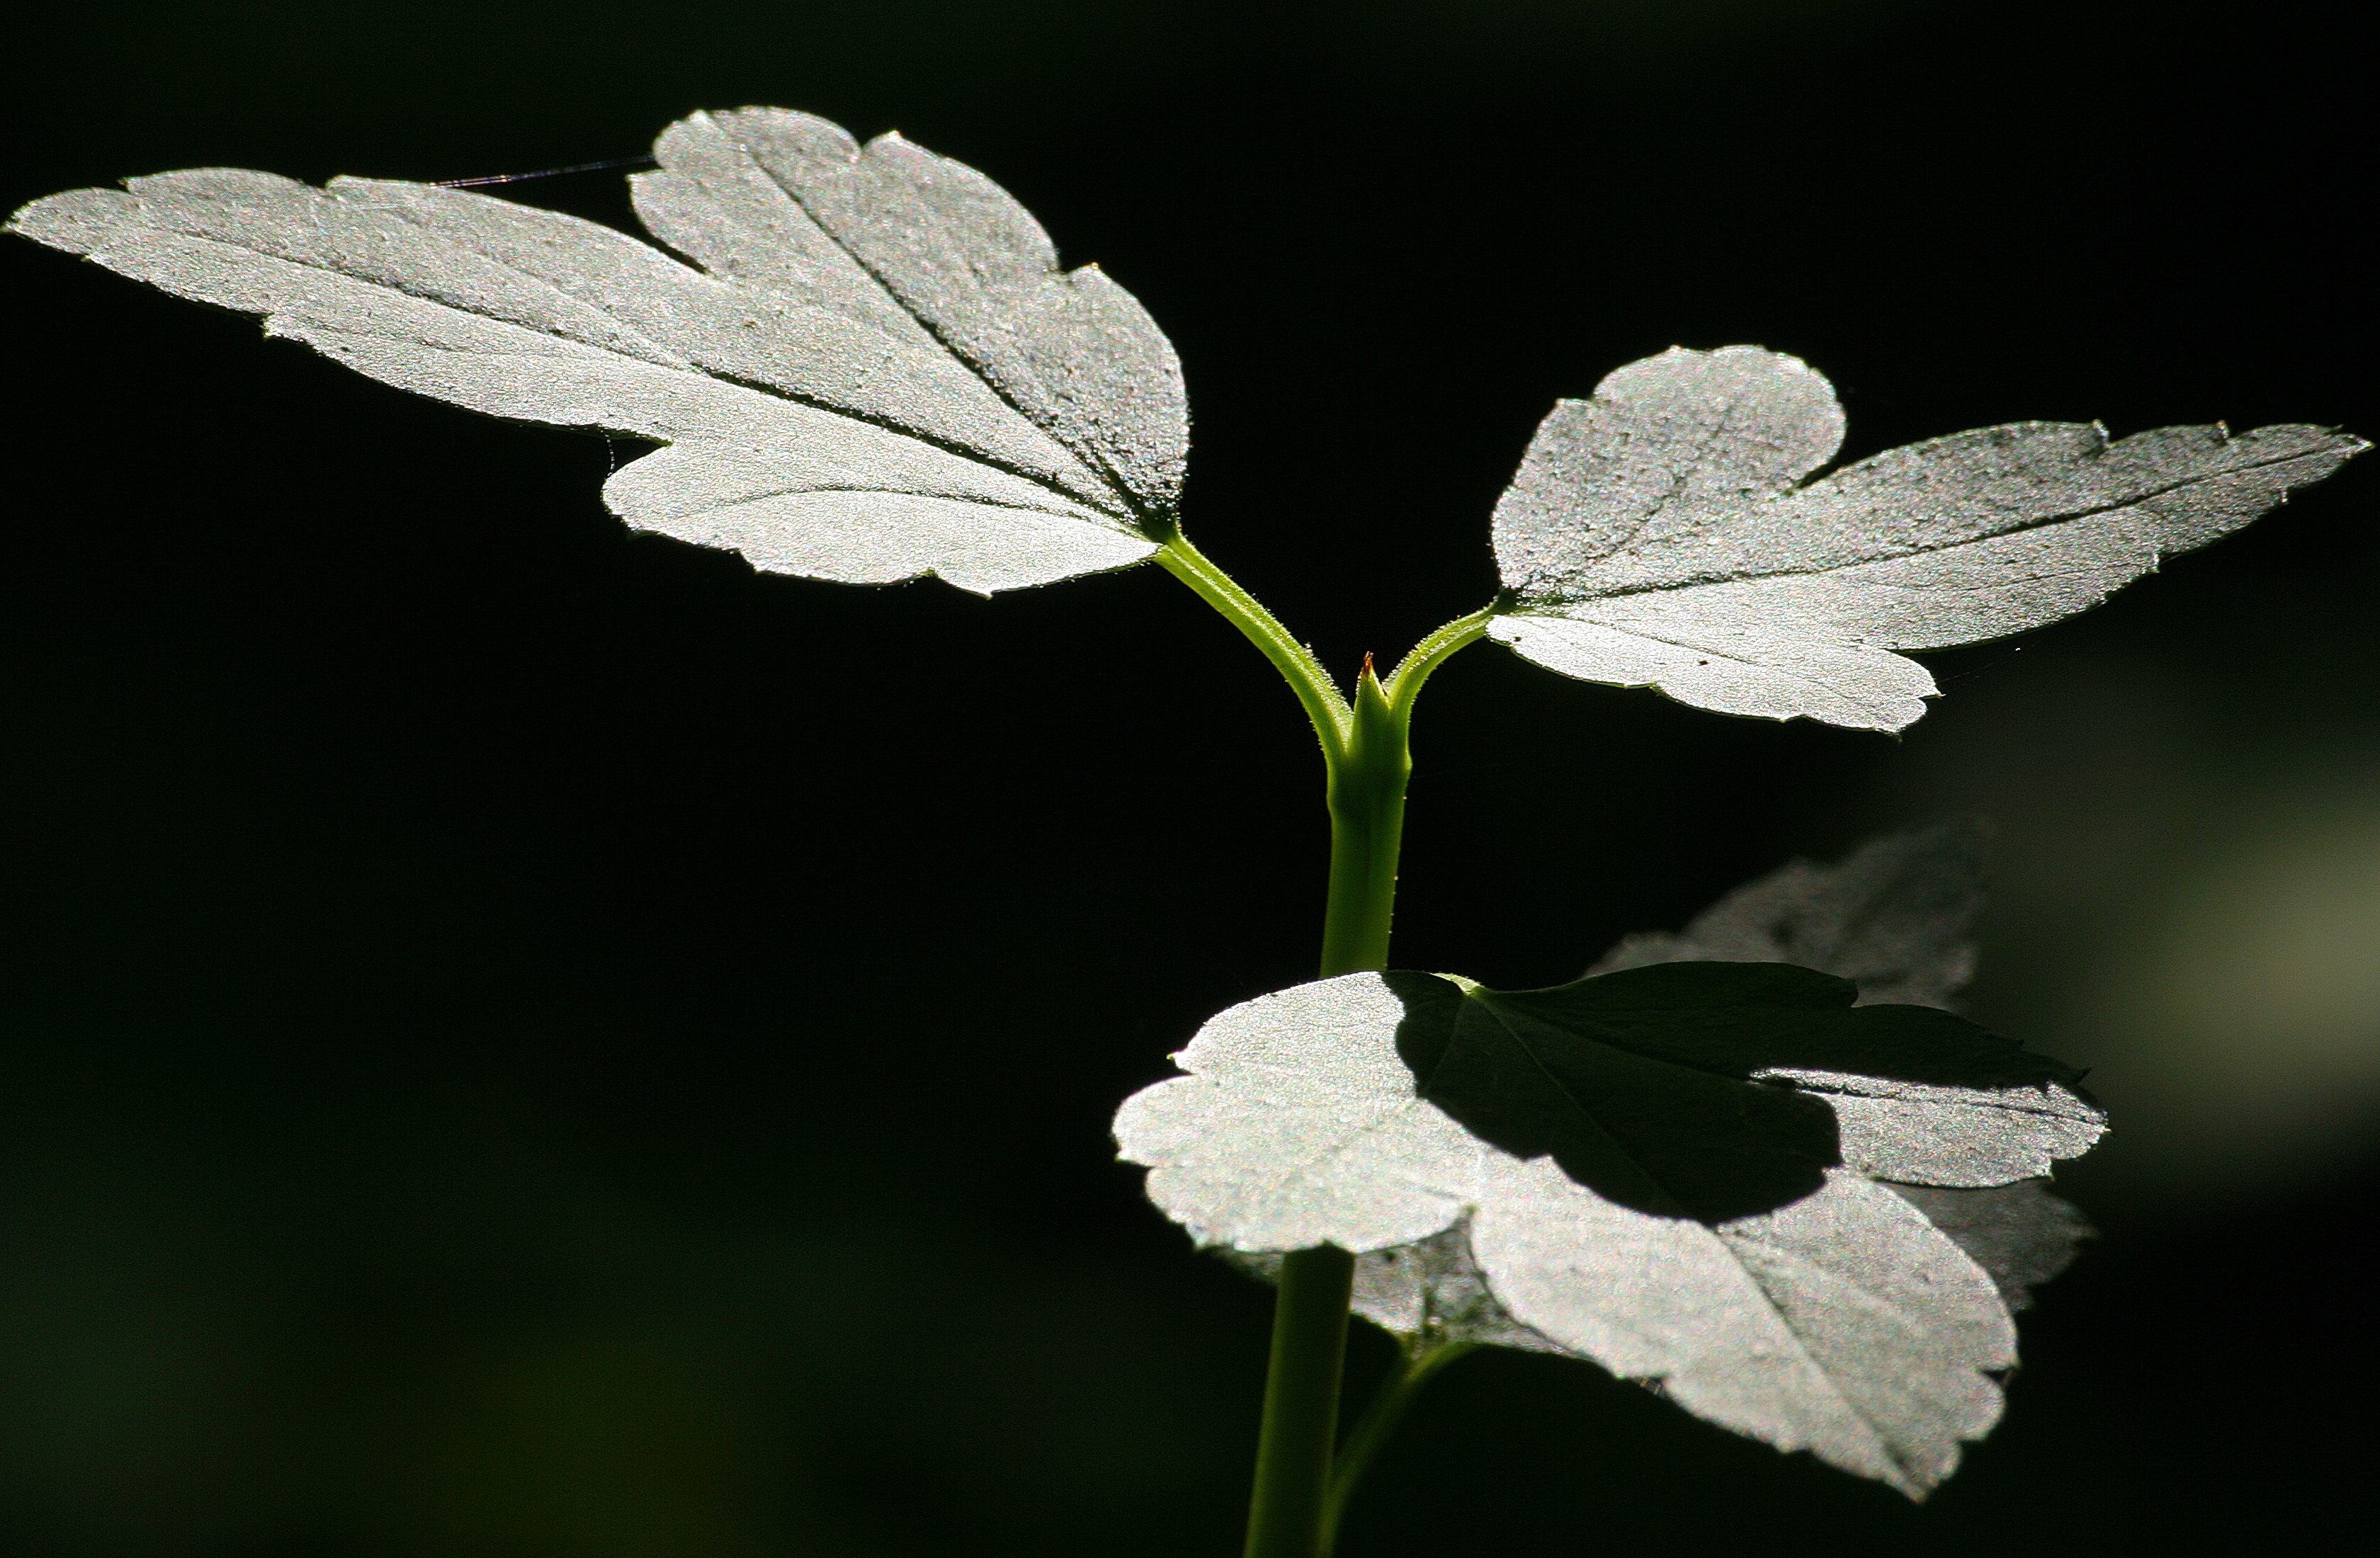
nature, light, black and white, plant, sunlight, leaf, flower, petal, green, macro, botany, flora, leaves, bright, macro photography, flowering plant, monochrome photography, annual plant, plant stem, land plant